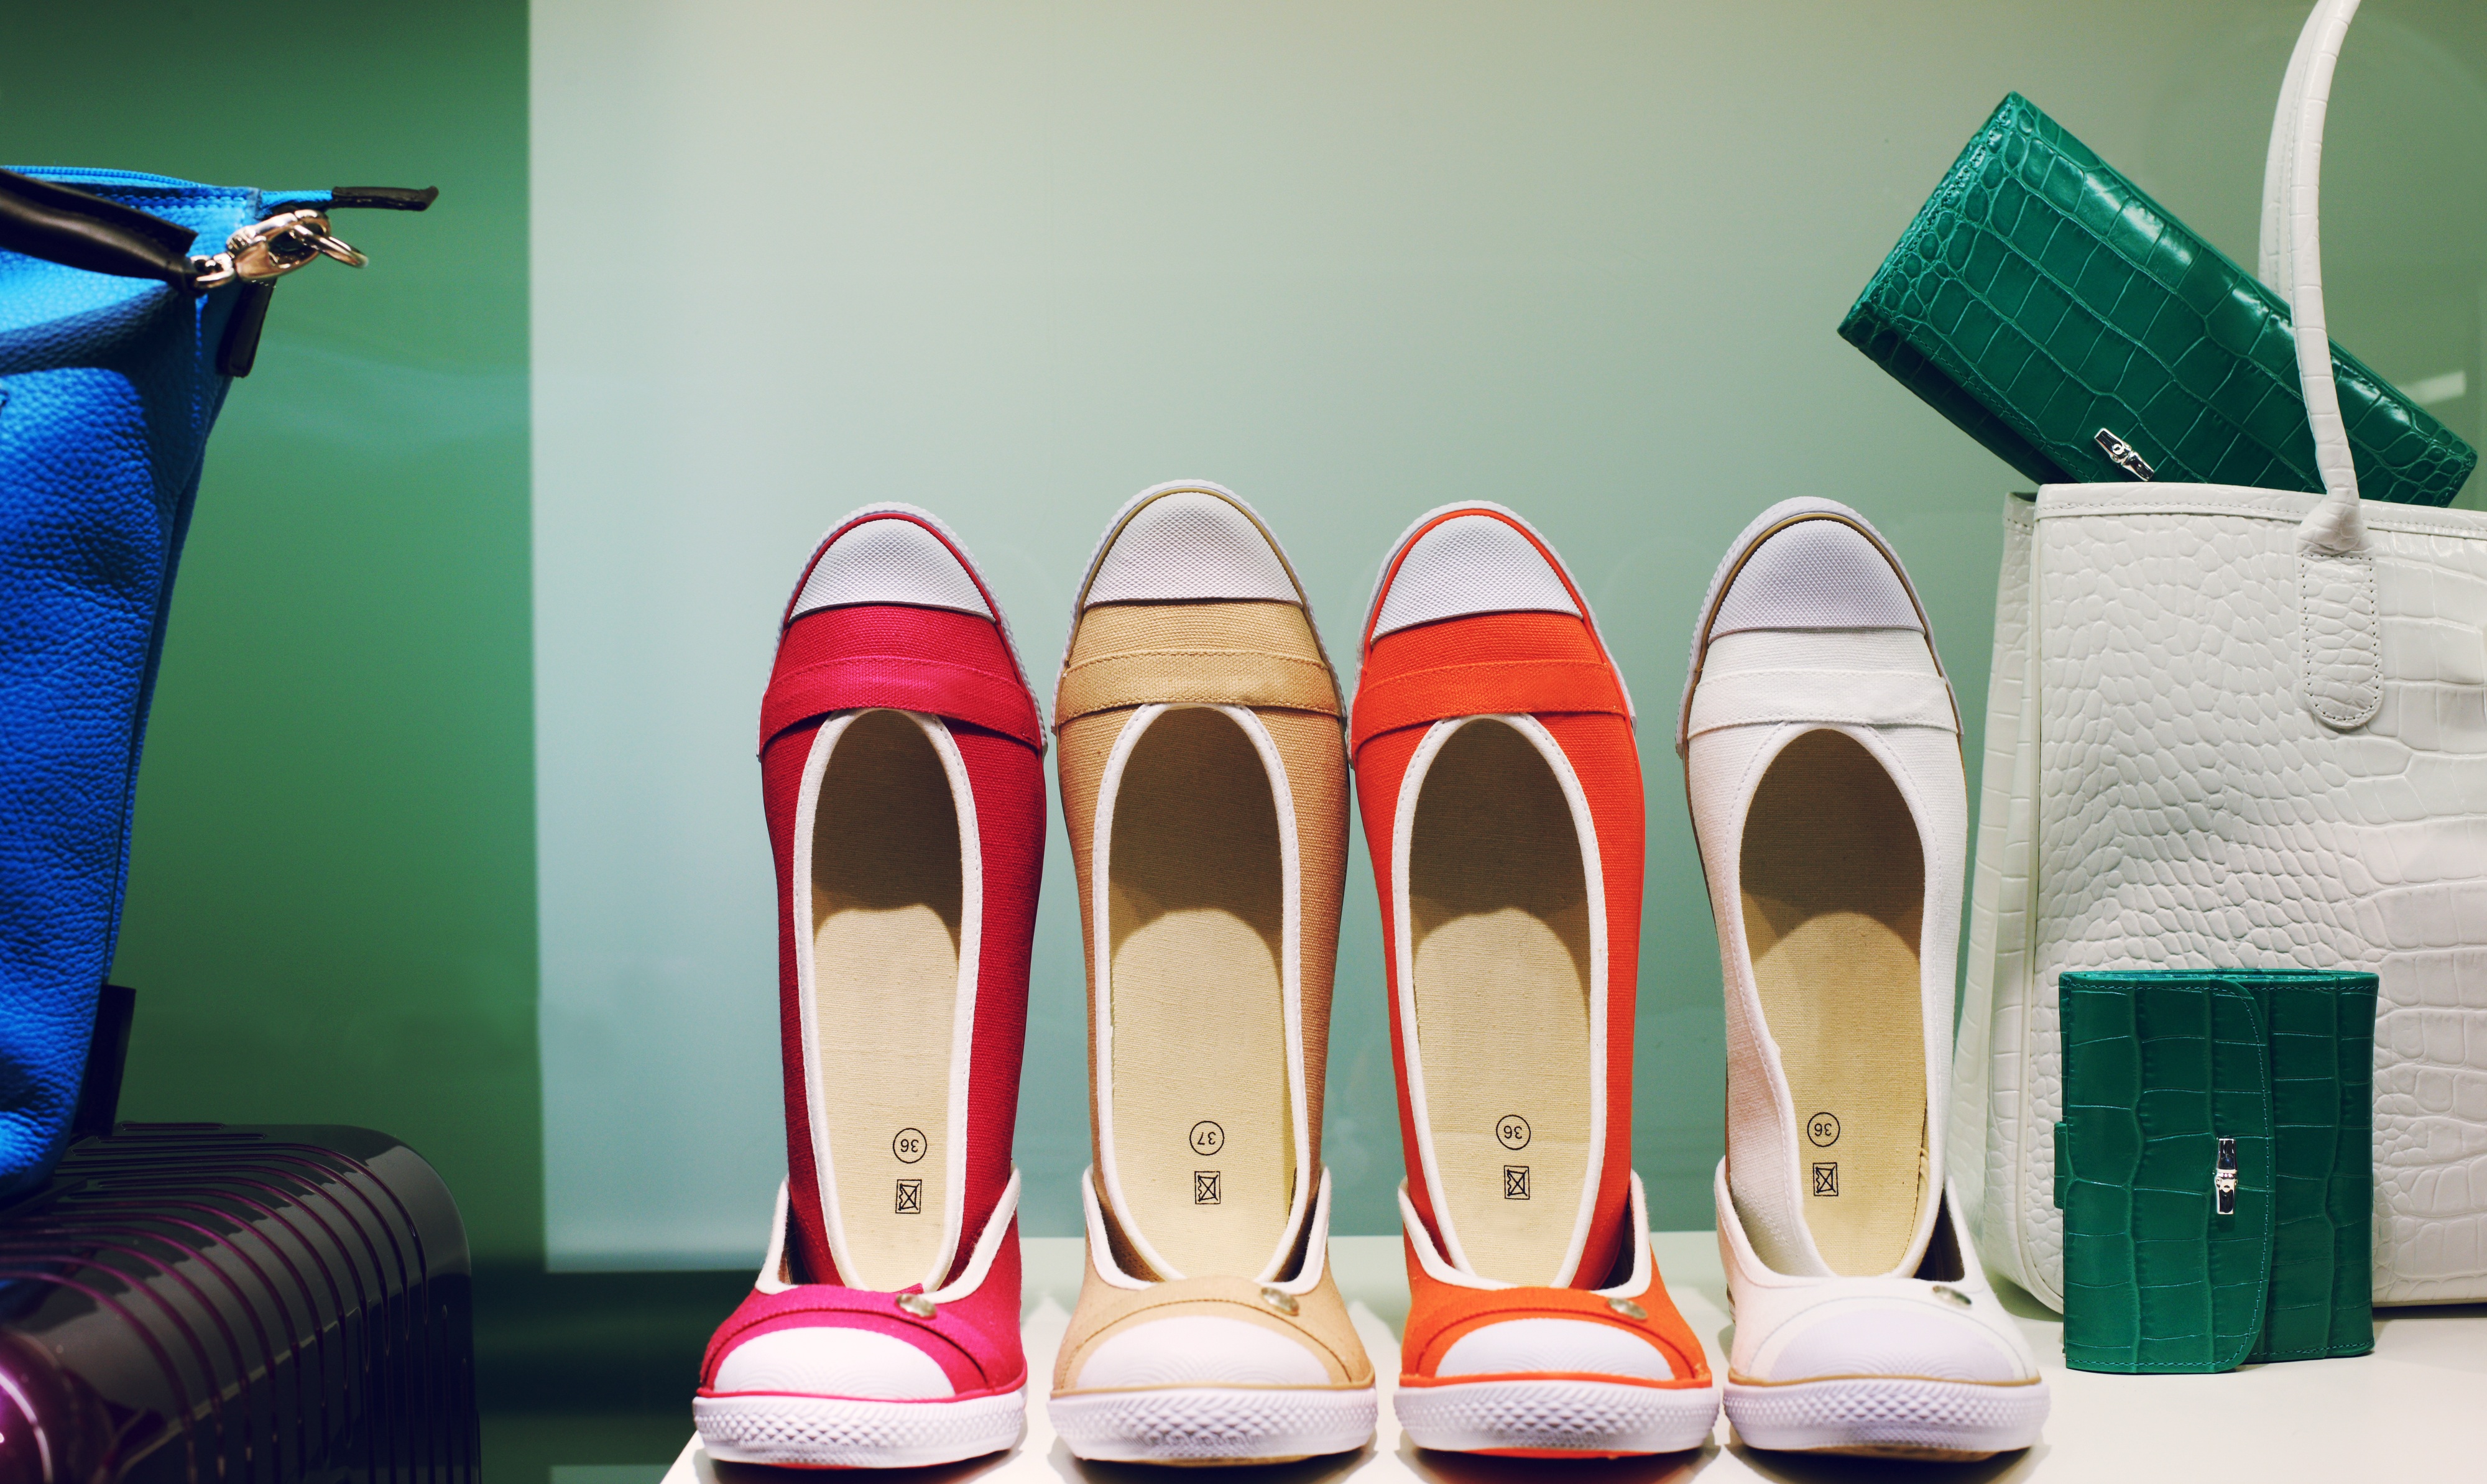
shoe, girl, window, leg, decoration, shop, sneaker, spring, green, red, color, bag, fashion, clothing, shopping, colorful, modern, shoes, women, sneakers, footwear, fashionable, high heeled footwear